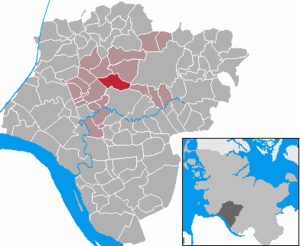
Ottenbüttel
Kort
Ottenbüttel er en by og kommune i det nordlige Tyskland, beliggende i Amt Itzehoe-Land under Kreis Steinburg. Kreis Steinburg ligger i den sydvestlige del af delstaten Slesvig-Holsten.